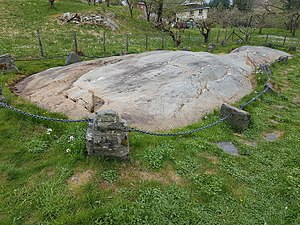
Jondal / Seværdigheder
Helleristningerne på Bakke ved Herand.
Jondal er en tidligere kommune ved Hardangerfjorden i det daværende Hordaland fylke i Norge. Den grænsede i øst til Ullensvang og i syd til Kvinnherad. Over fjorden ligger Kvam kommune.